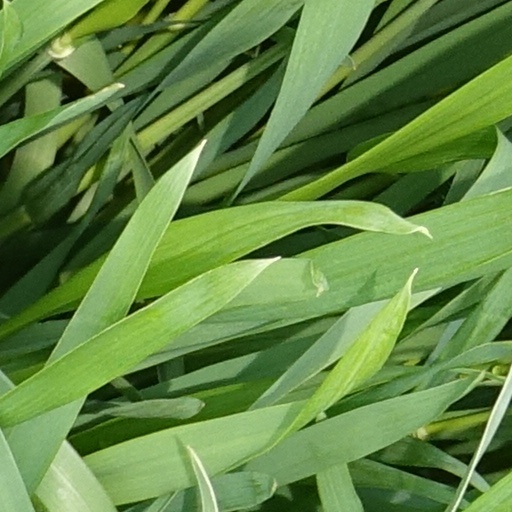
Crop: wheat